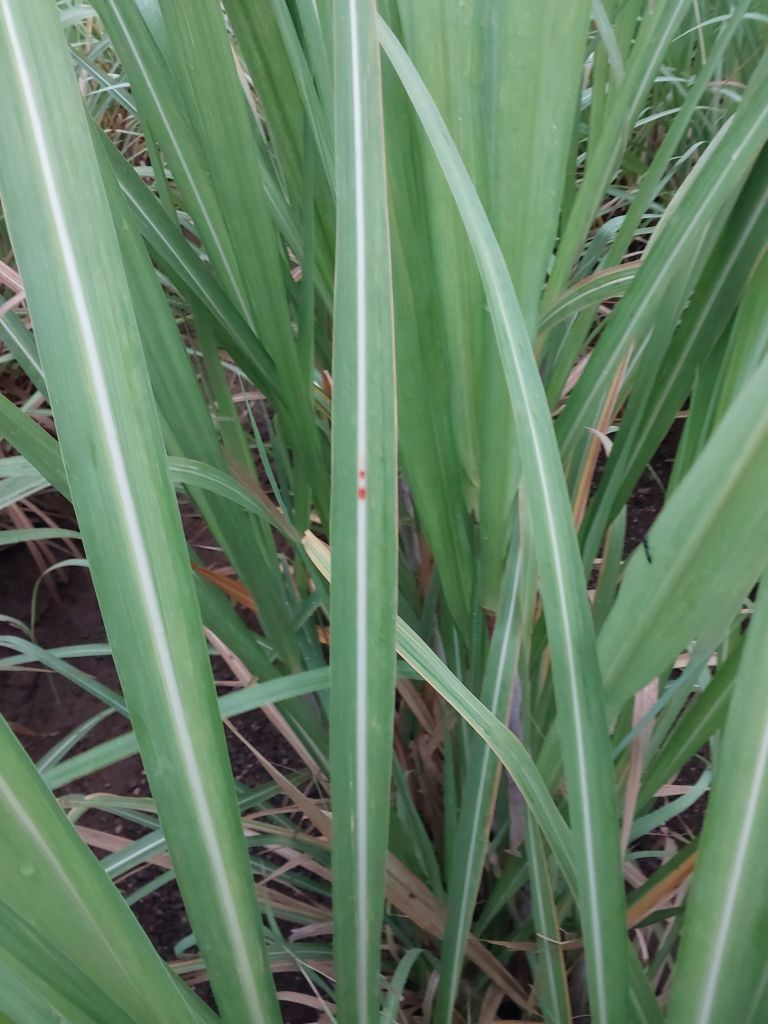
Label: Brown Spot